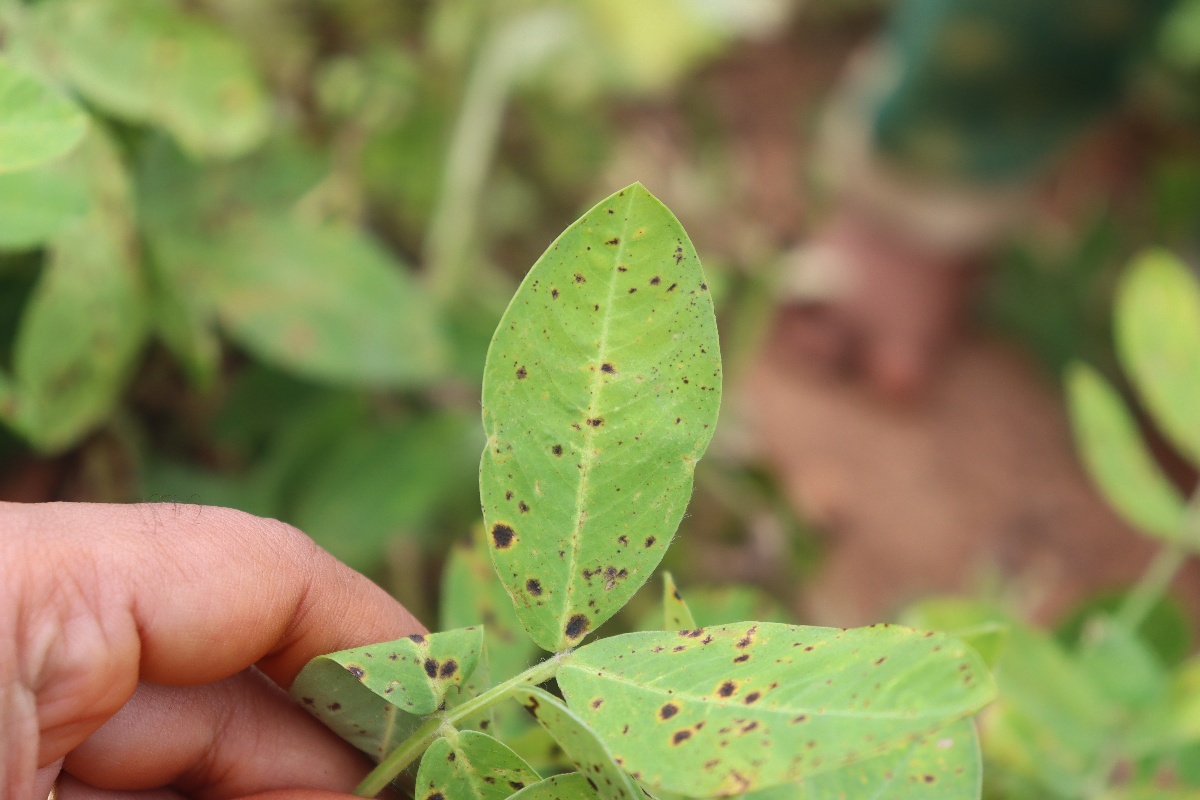
Label: late leaf spot